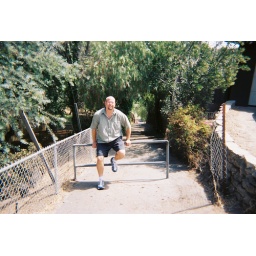
kevin in front of the &amp;quot;allyway&amp;quot; that goes straight down a hill infront of his first house (across the street actually)